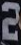
Number: 2